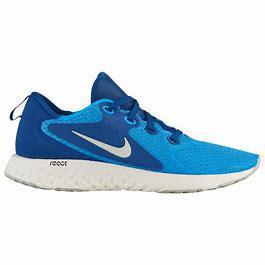
Brand: Nike
Model: Legend React